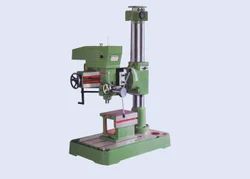
Label: Radial_Drill_Tai_Pin